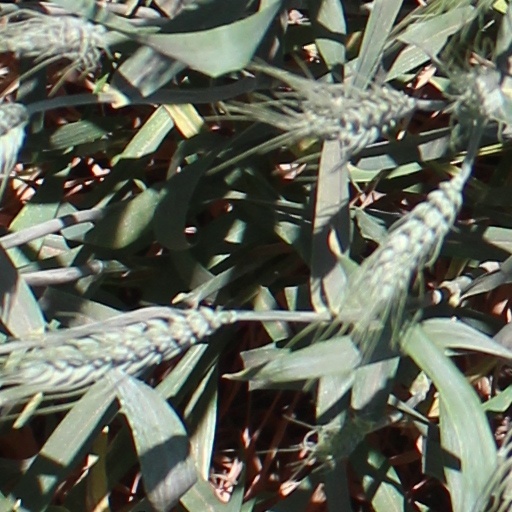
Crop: wheat